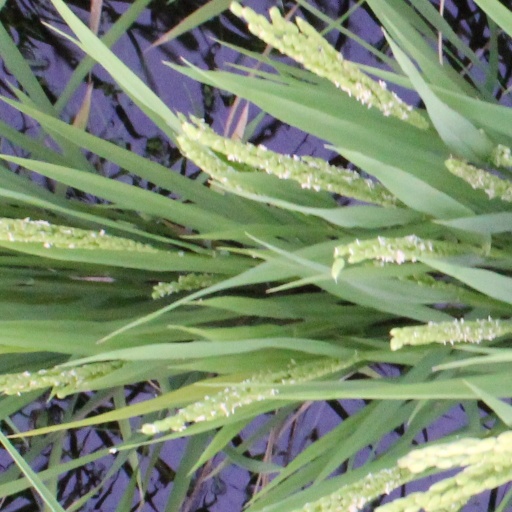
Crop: rice